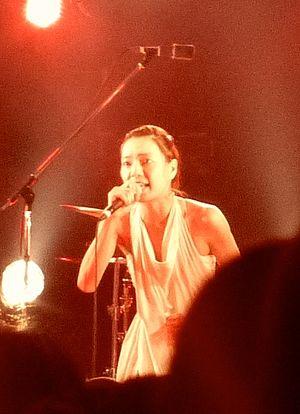
Cocco est une chanteuse de J-pop.